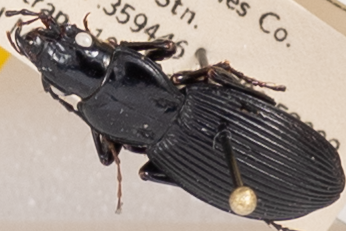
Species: Pterostichus lachrymosus
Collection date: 2021-08-10 04:00:00
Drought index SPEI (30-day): -2.09
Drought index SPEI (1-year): -0.058
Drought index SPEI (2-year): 1.01